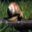
Label: snail